Crying

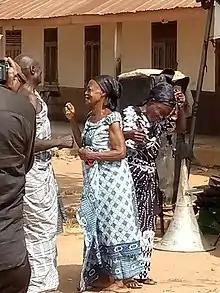
two African women in patterned dresses and head scarfs crying at a funeral

The question of the function or origin of emotional tears remains open. Theories range from the simple, such as response to inflicted pain, to the more complex, including nonverbal communication in order to elicit altruistic helping behaviour from others. Some have also claimed that crying can serve several biochemical purposes, such as relieving stress and clearance of the eyes. There is some empirical evidence that crying lowers stress levels, potentially due to the release of hormones such as oxytocin. Crying is believed to be an outlet or a result of a burst of intense emotional sensations, such as agony, surprise, or joy. This theory could explain why people cry during cheerful events, as well as very painful events.